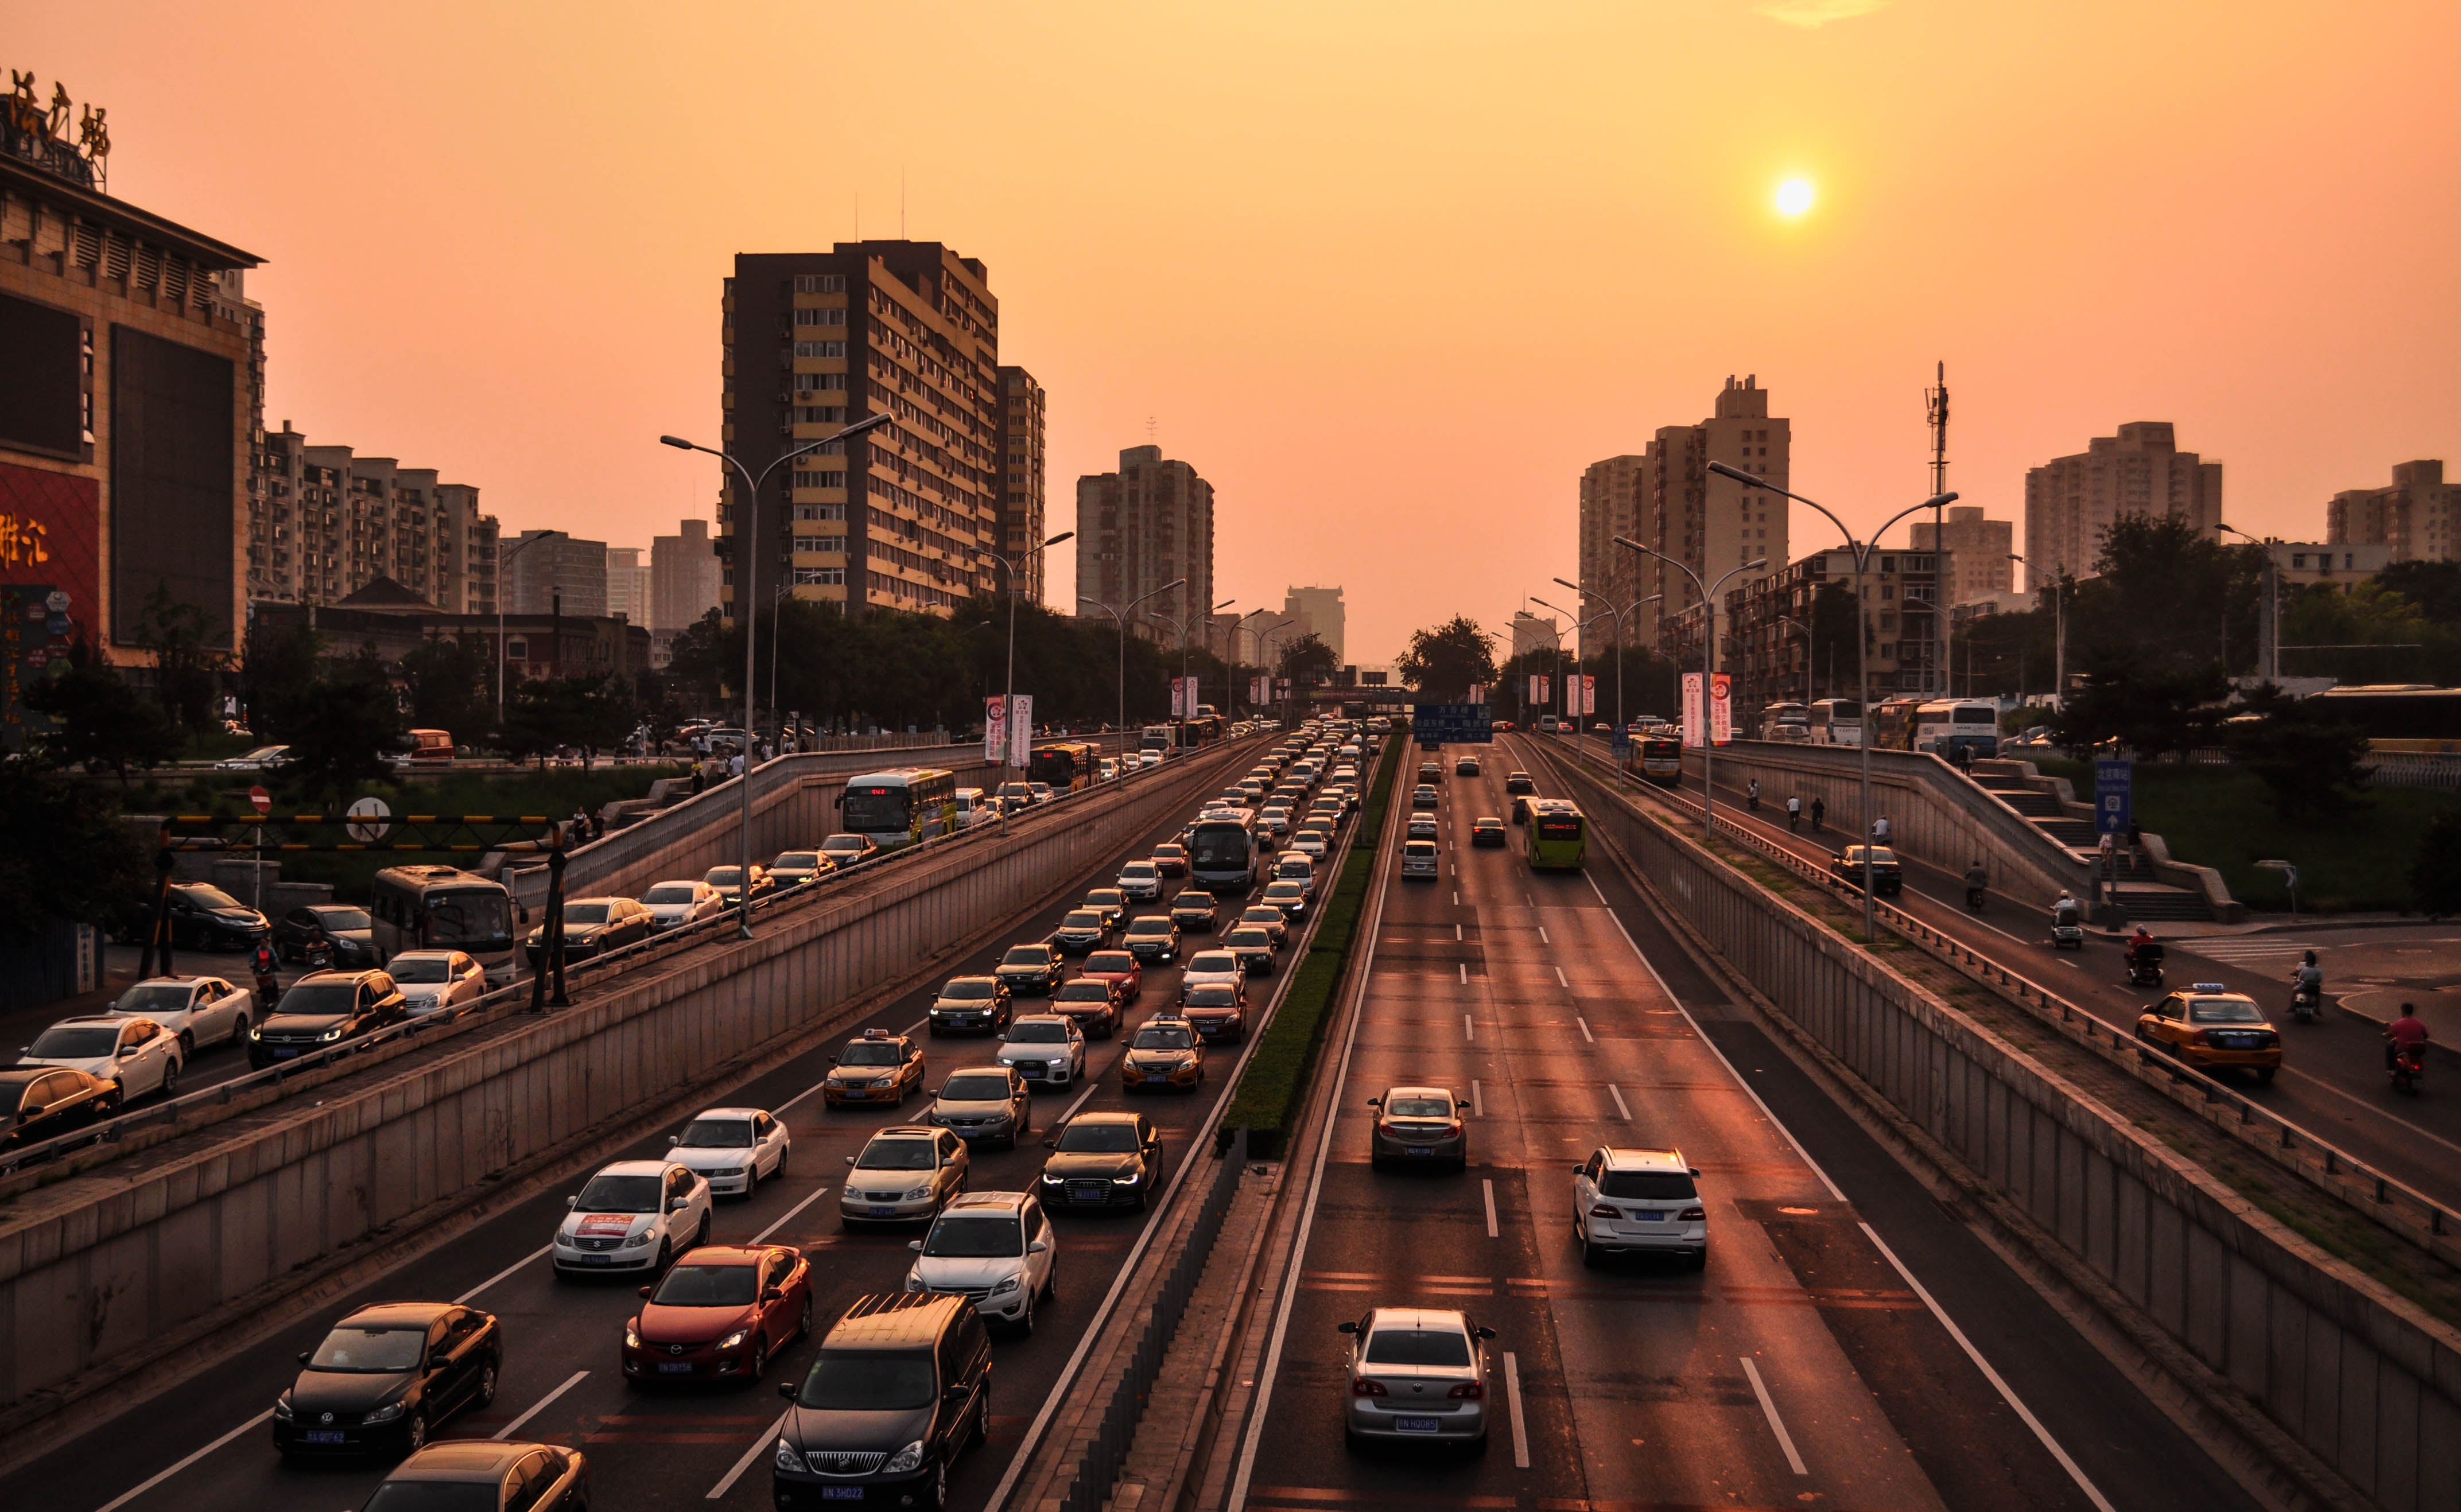
sunset, road, skyline, traffic, street, car, night, automobile, morning, highway, dawn, city, skyscraper, cityscape, downtown, dusk, transportation, transport, evening, vehicle, drive, auto, beijing, china, metropolis, high way, urban area, human settlement, metropolitan area